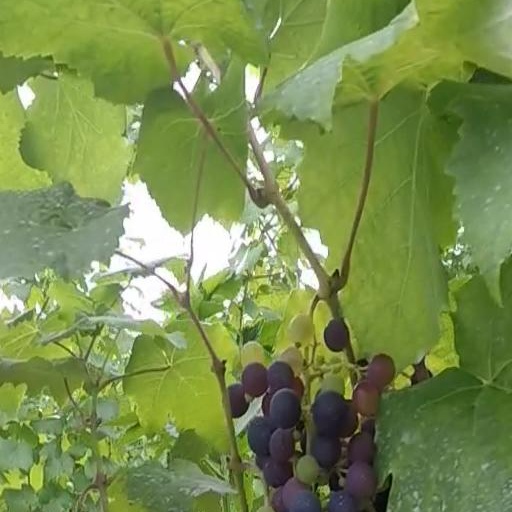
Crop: grape